Ministries of the Soviet Union

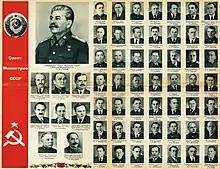
Ministers of the USSR during the late Stalin era (1946–1953).

The Ministries of the Soviet Union were the government ministries of the Soviet Union.